Expo '98

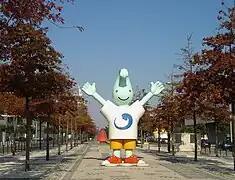
Mascot "Gil"

The Expo logo symbolizes the Sea and the Sun. It was conceived by Portuguese Augusto Tavares Dias, creative director in an advertising agency, and selected from 1,288 entries.